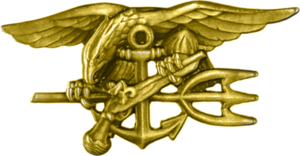
David Goggins
David Goggins er en amerikansk ultramaratonløber og pensioneret Navy SEAL.